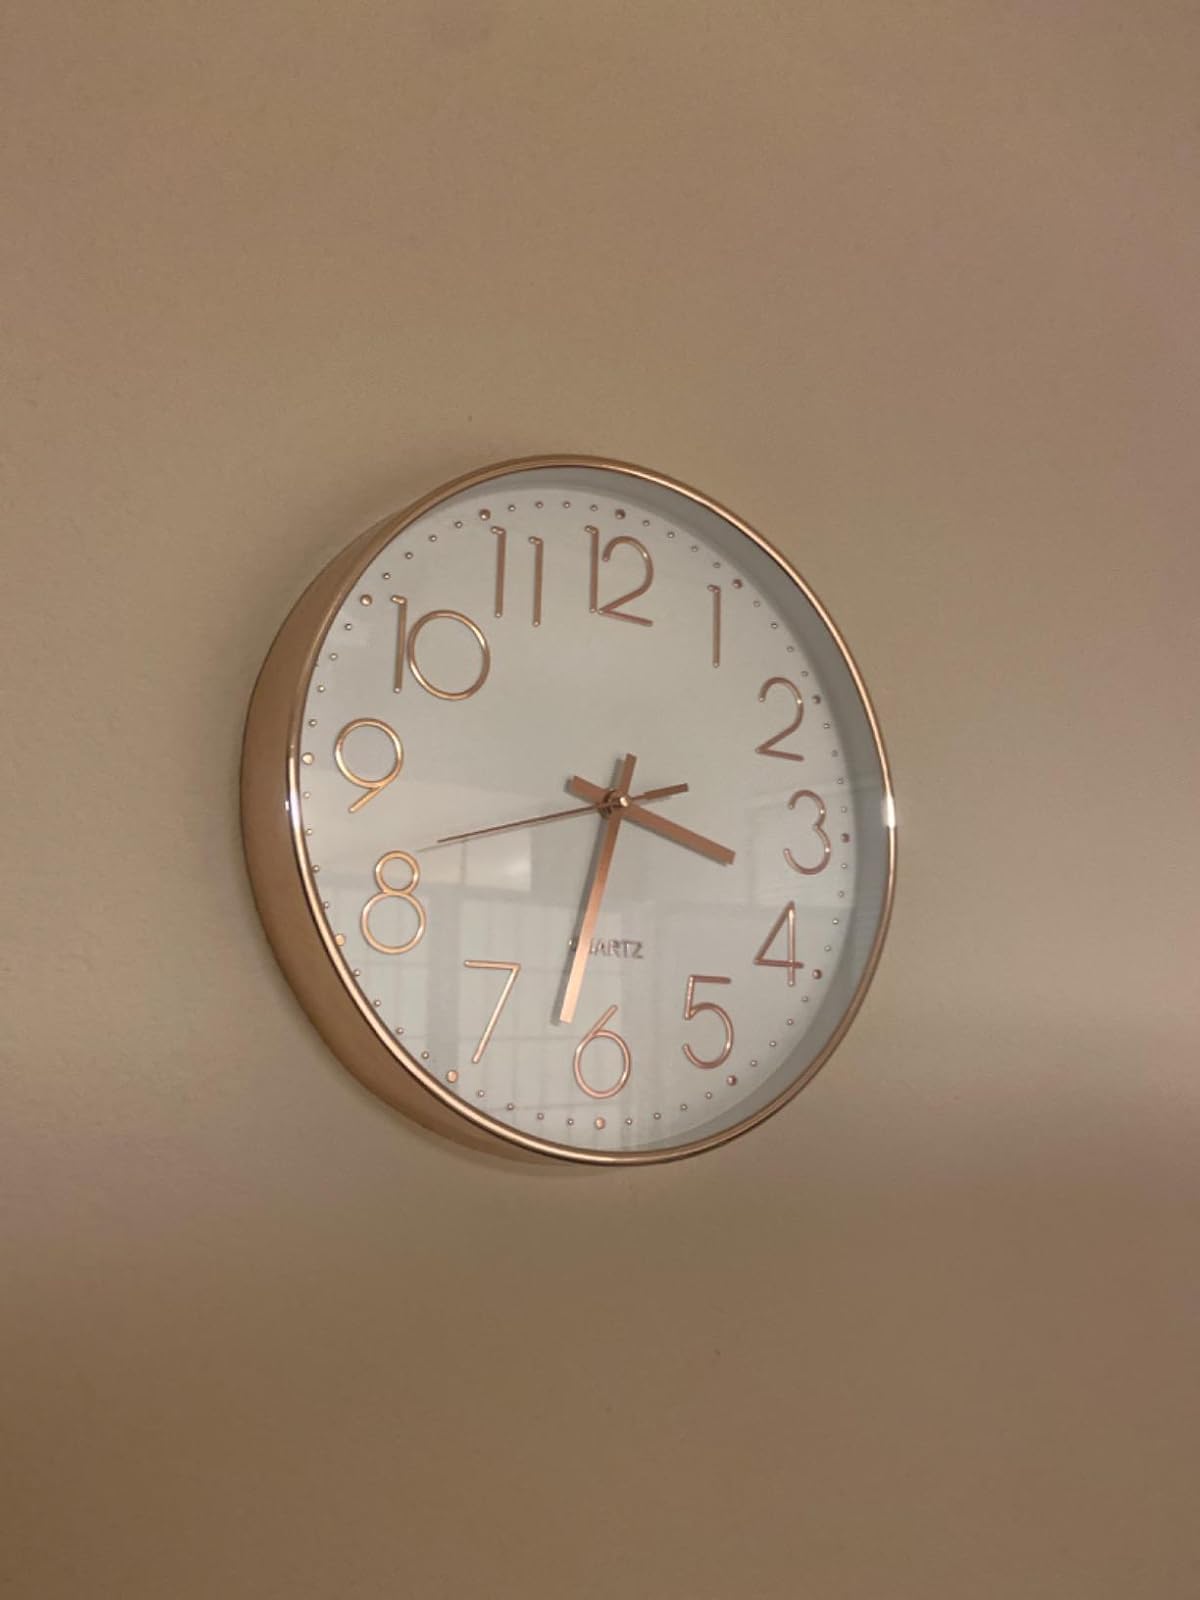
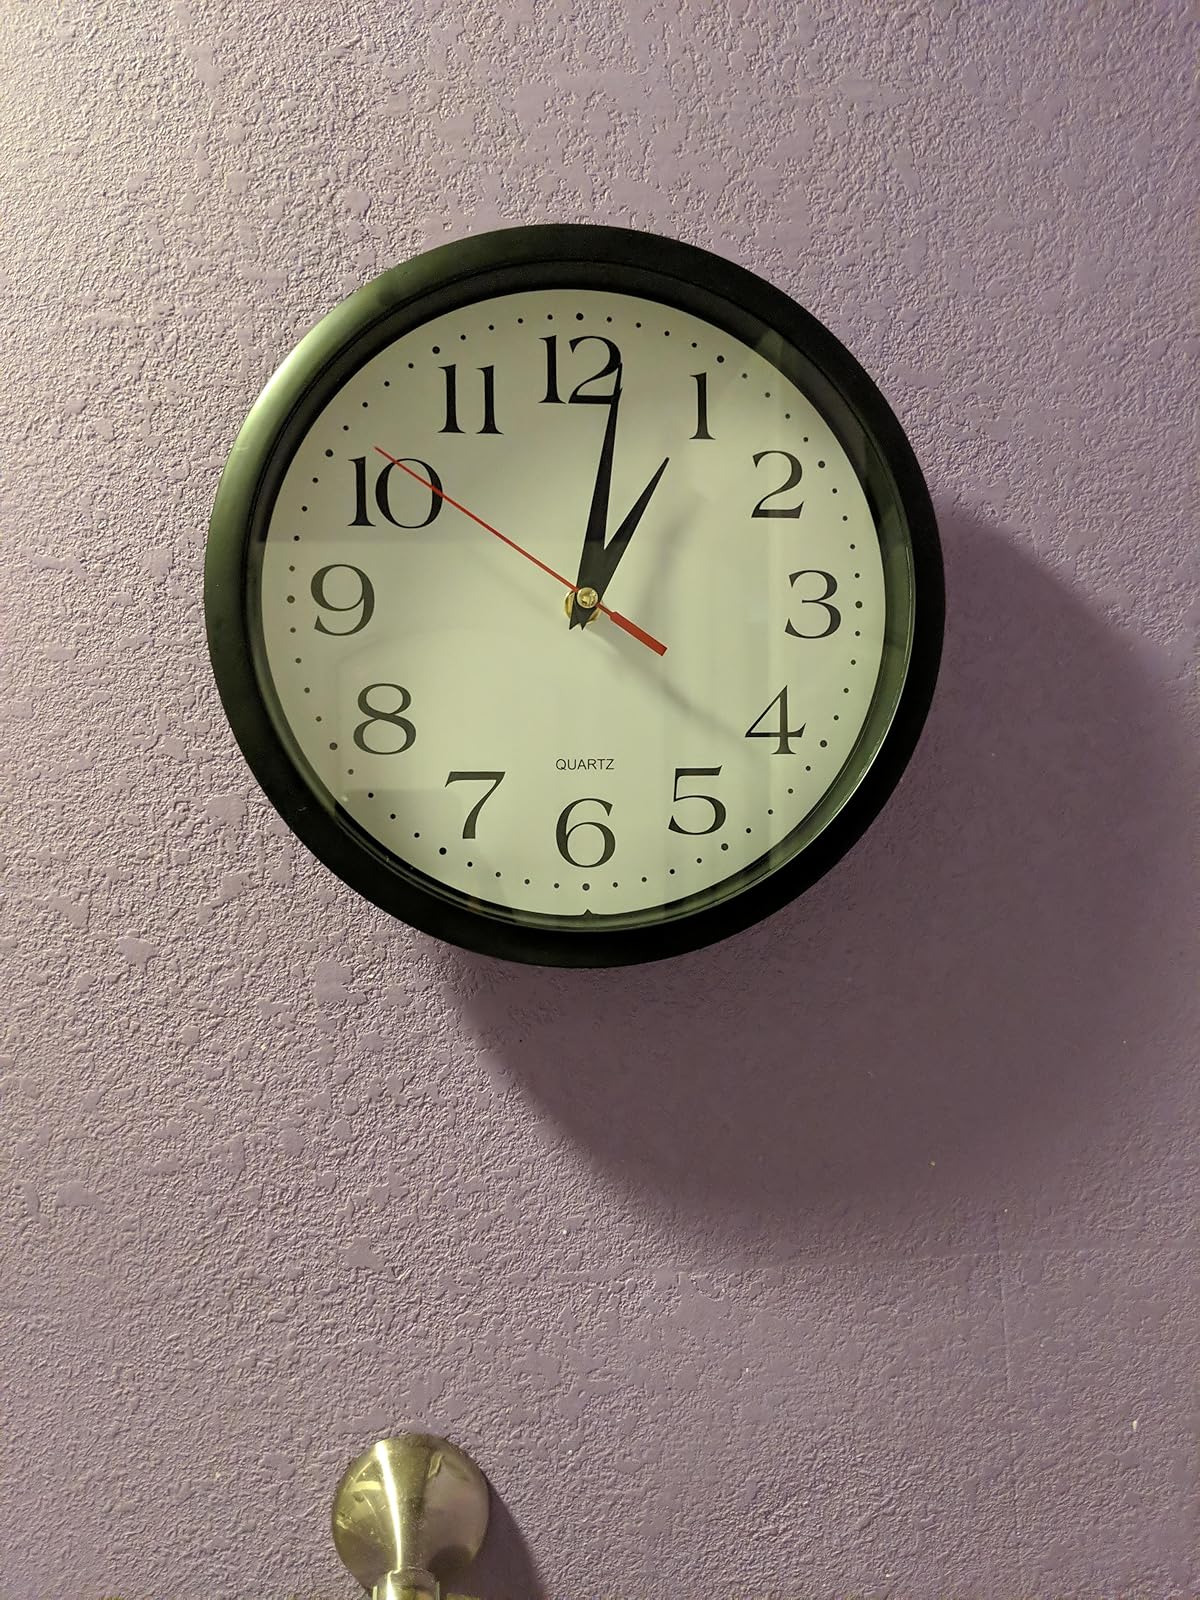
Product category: clock
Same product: no